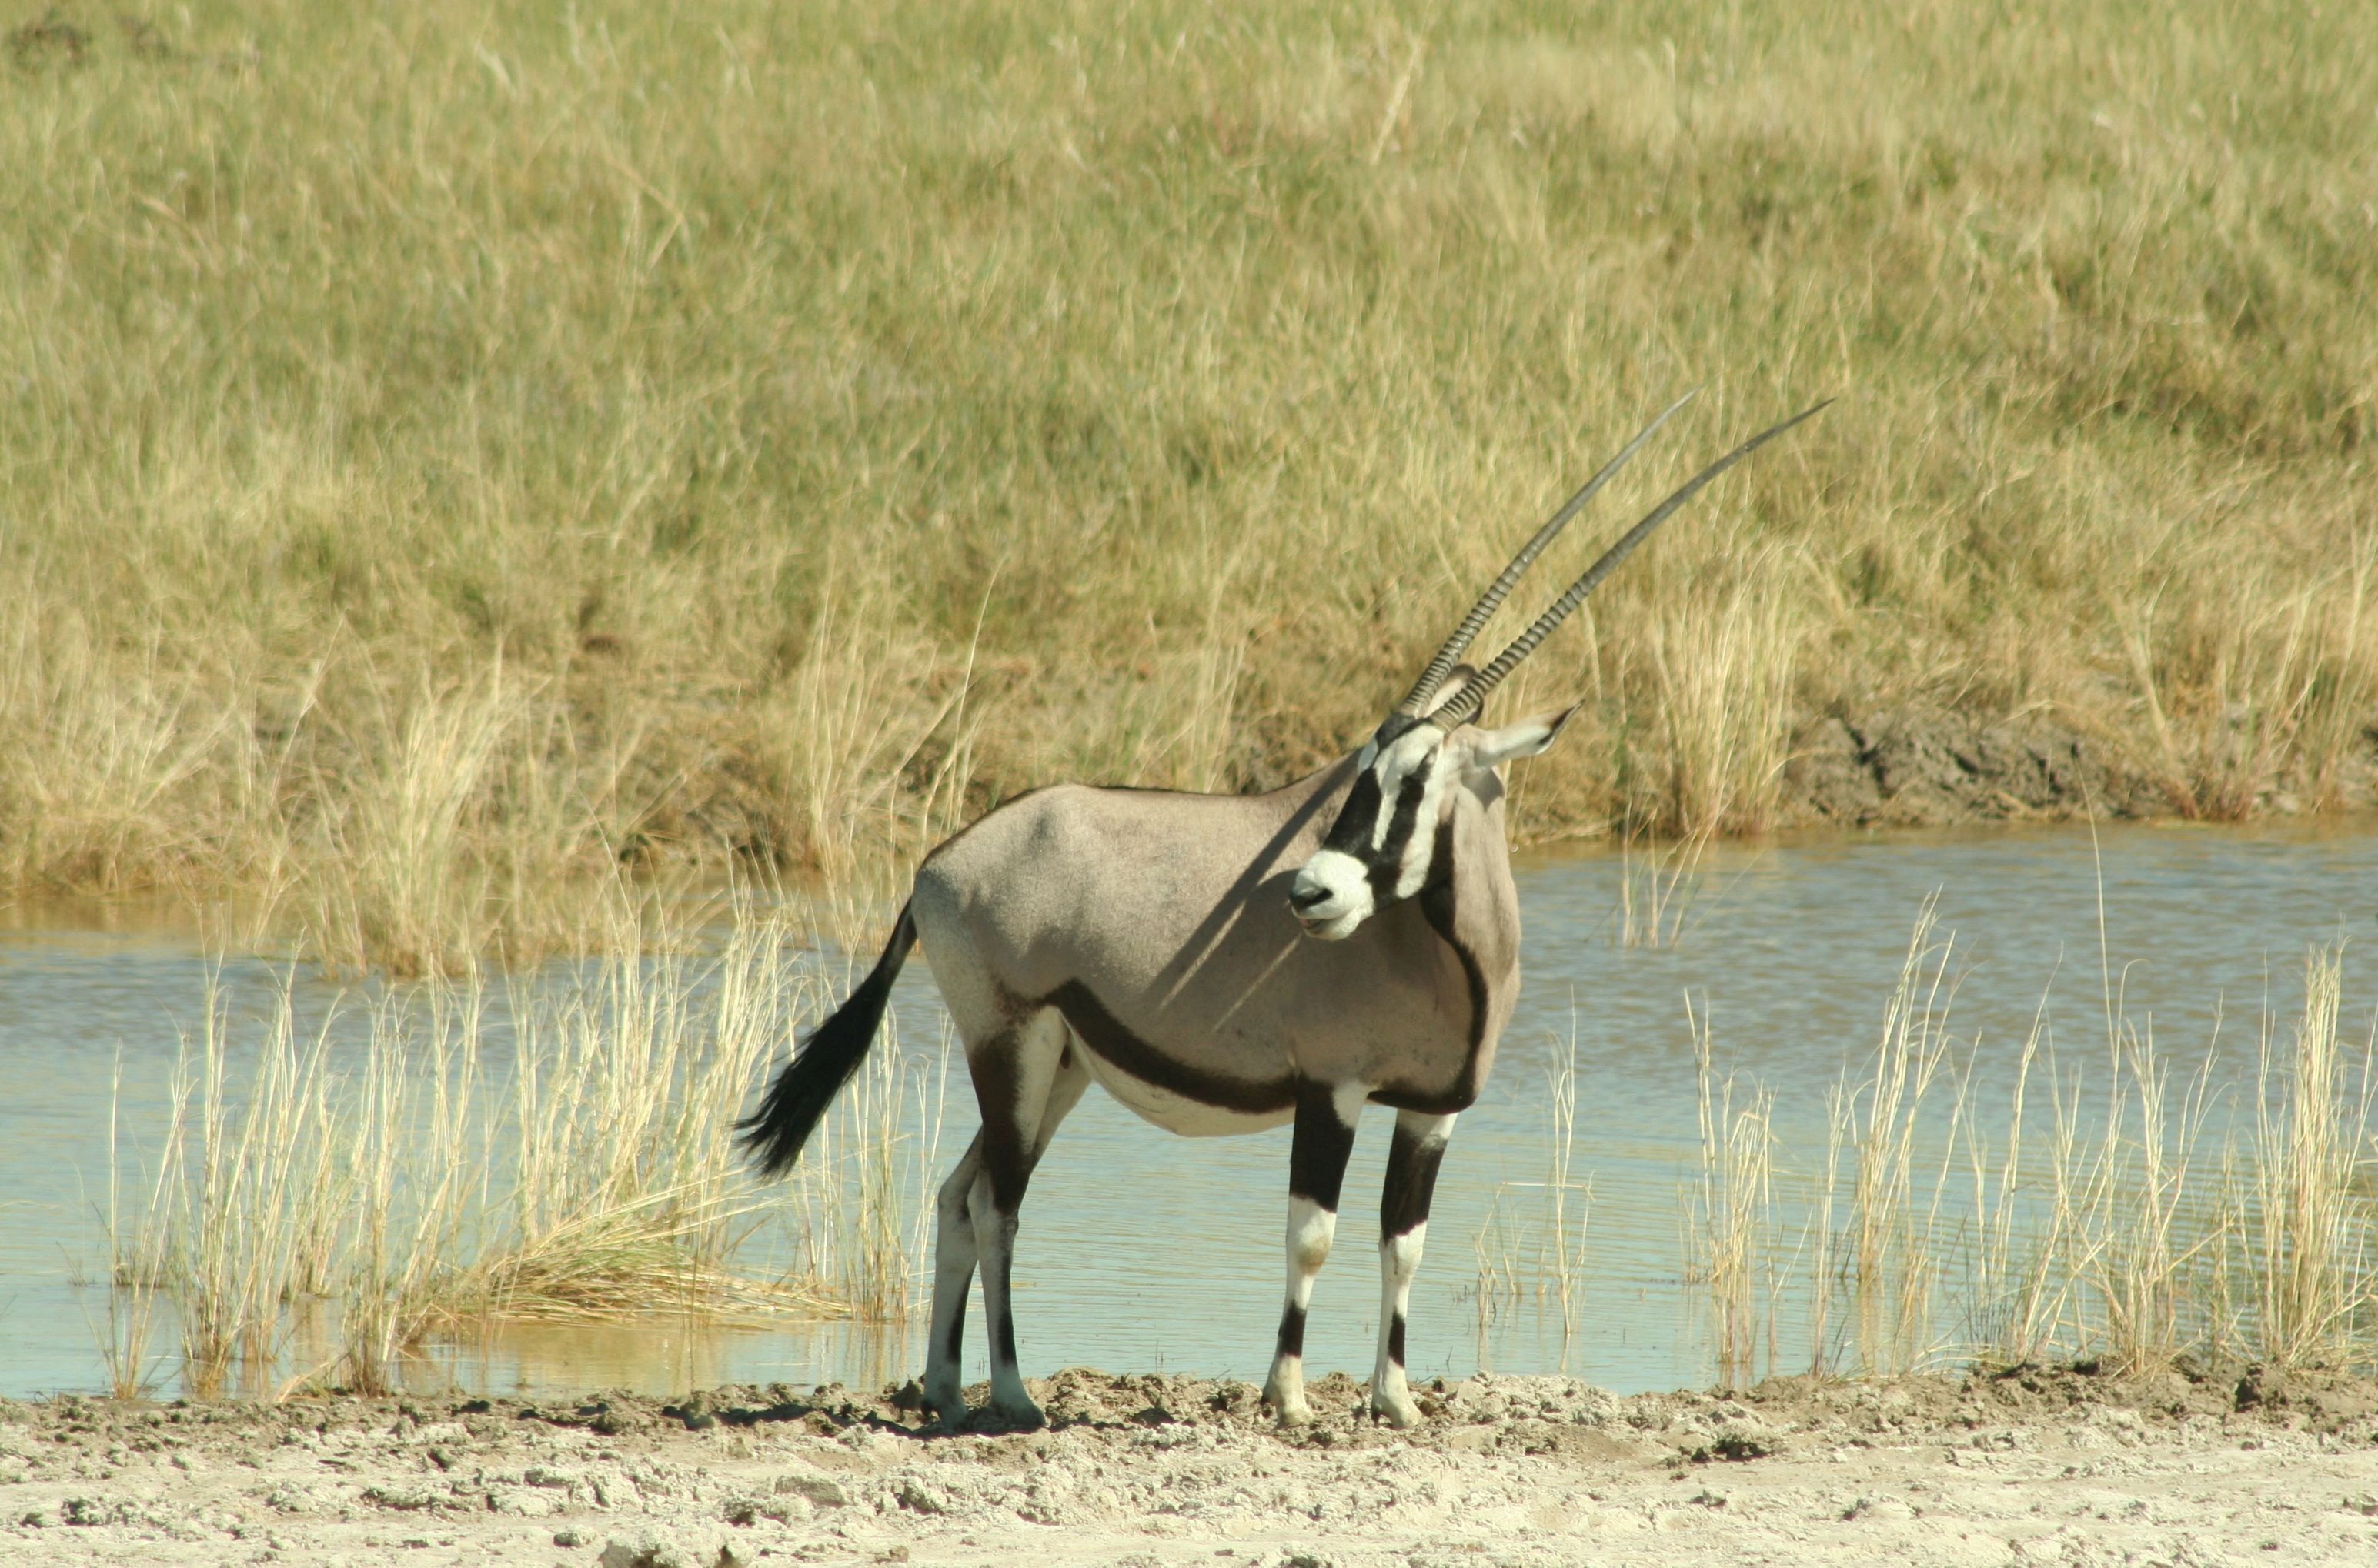
prairie, wildlife, herd, grazing, mammal, fauna, savanna, plain, antelope, gazelle, grassland, vertebrate, safari, steppe, namibia, springbok, oryx, grazing antelope, gemsbok, horse like mammal, mustang horse